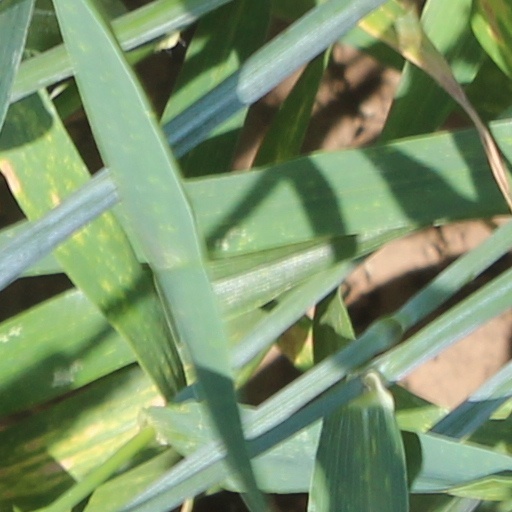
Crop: wheat